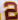
Number: 2